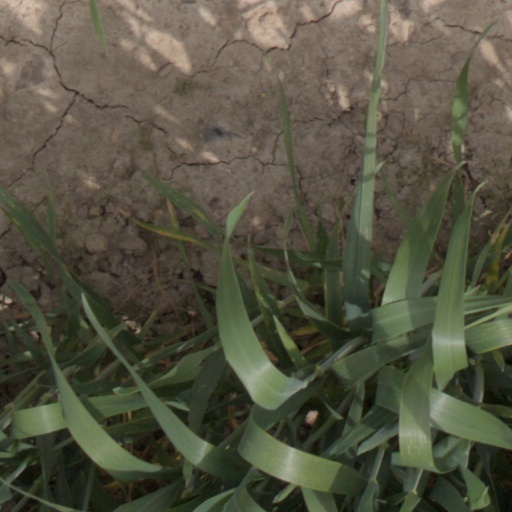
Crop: wheat